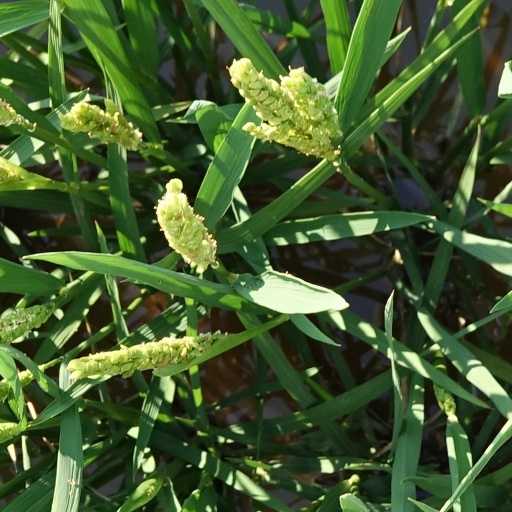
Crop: rice